Westland Sea King

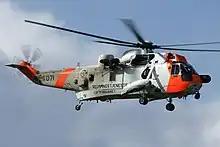
Royal Norwegian Air Force Sea King Mk43B

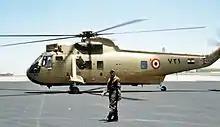
Egyptian "Commando" Mk 1, June 1980

The Royal Navy's airborne early warning (AEW) capability had been lost when the Fairey Gannet aeroplane was withdrawn after the last of the RN's fleet carriers was decommissioned in 1978. During the Falklands War, a number of warships were lost and casualties suffered due to the lack of an AEW platform. The proposed fleet cover by the RAF Shackleton AEW.2 was too unresponsive and at too great a distance to be practical. Consequently, two Sea King HAS2s were modified in 1982 with the addition of the Thorn-EMI ARI 5980/3 Searchwater LAST radar attached to the fuselage on a swivel arm and protected by an inflatable dome. This allowed the radar to be lowered below the fuselage during flight and for it to be raised for landing. These prototypes, designated HAS2(AEW), were both flying within 11 weeks and deployed with 824 "D" Flight on HMS "Illustrious", serving in the Falklands after the cessation of hostilities. A further eight HAS2s were modified to a production standard, known as the AEW2. Two remained "fitted for but not with". These entered operational service in 1985, being deployed by 849 Naval Air Squadron. Three Sea King HAS5/6s were later converted as part of the ASaC Mk7 programme, bringing the Mk7 fleet to 13; still 3 below the requirement.